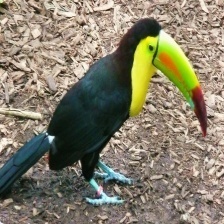
Species: TOUCHAN
Scientific name: RAMPHASTIDAE
ImageNet parent category: toucan